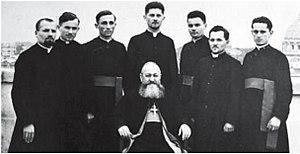
Valeriu Traian Frenţiu, né le 25 avril 1875 à Reșița et mort le 11 juillet 1952 à Sighet, était un évêque gréco-catholique roumain, évêque d'Oradea. Emprisonné par les autorités communistes pour avoir être rester fidèle au pape, il mourut des suites des mauvais traitements subis en prison. Reconnu martyr par l'Église catholique, il a été proclamé bienheureux le 2 juin 2019.